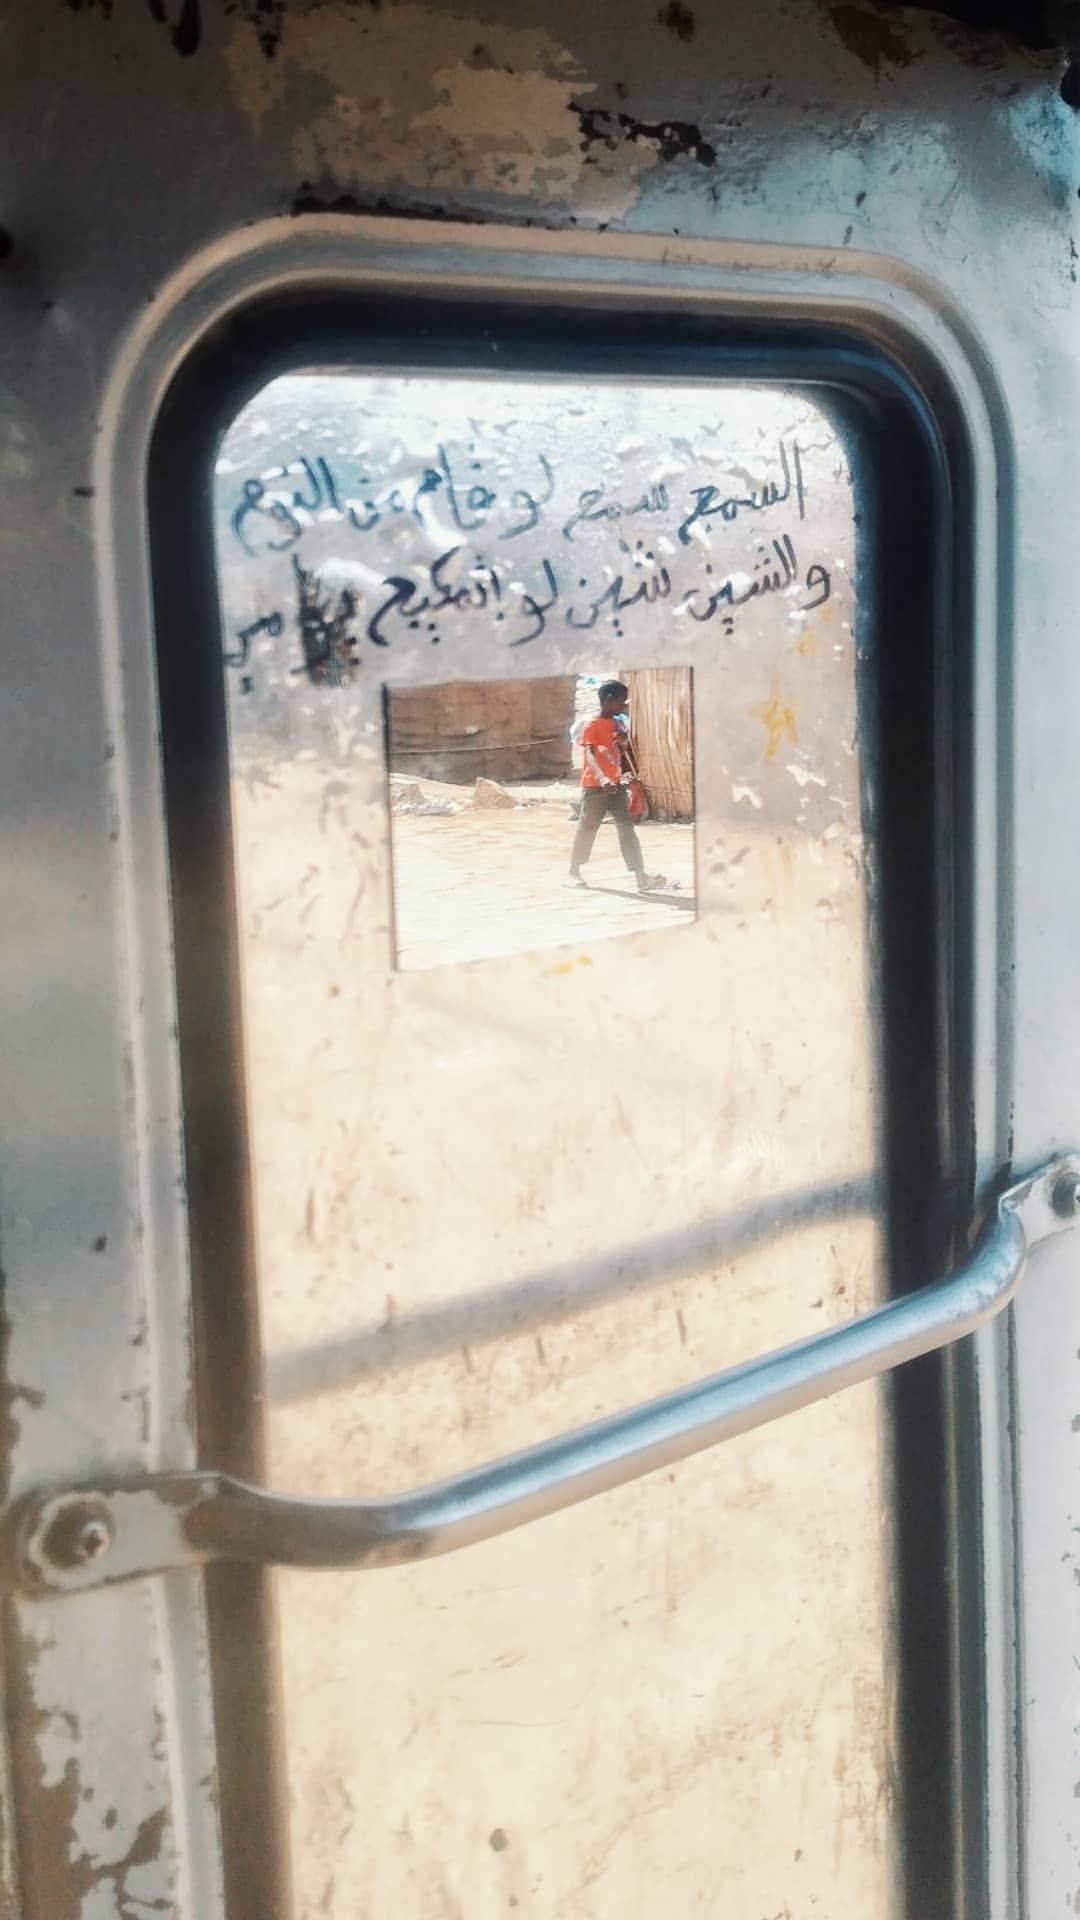
الوصف بالفصحى: منظر من مرآة في باب حافلة، وشخص يمشي خارجها
الوصف بالعامية السودانية: منظر من مراية في باب حافلة وزول ماشي برا
التصنيف: Urban & City Life
التصنيف الفرعي: Public Transportation